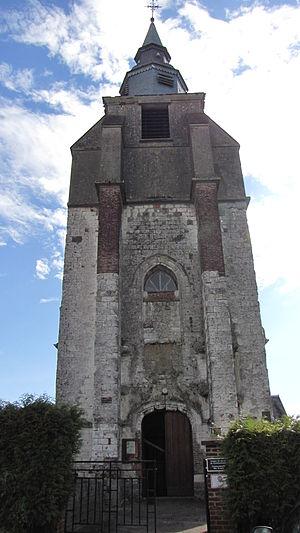
Le clocher d'Huby-Saint-Leu This building is classé au titre des Monuments Historiques. It is indexed in the Base Mérimée, a database of architectural heritage maintained by the French Ministry of Culture,
Huby-Saint-Leu est une commune française située dans le département du Pas-de-Calais en région Hauts-de-France.
Cet article recense une partie des monuments historiques du Pas-de-Calais, en France.